Francesco Pontone

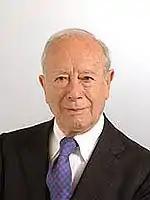
Francesco Pontone in 2008

He has been a Senator from 1987 to 2013 and served as Undersecretary for of Industry, Commerce and Craftsmanship in the Berlusconi I government.